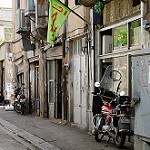
Scene: Outdoor